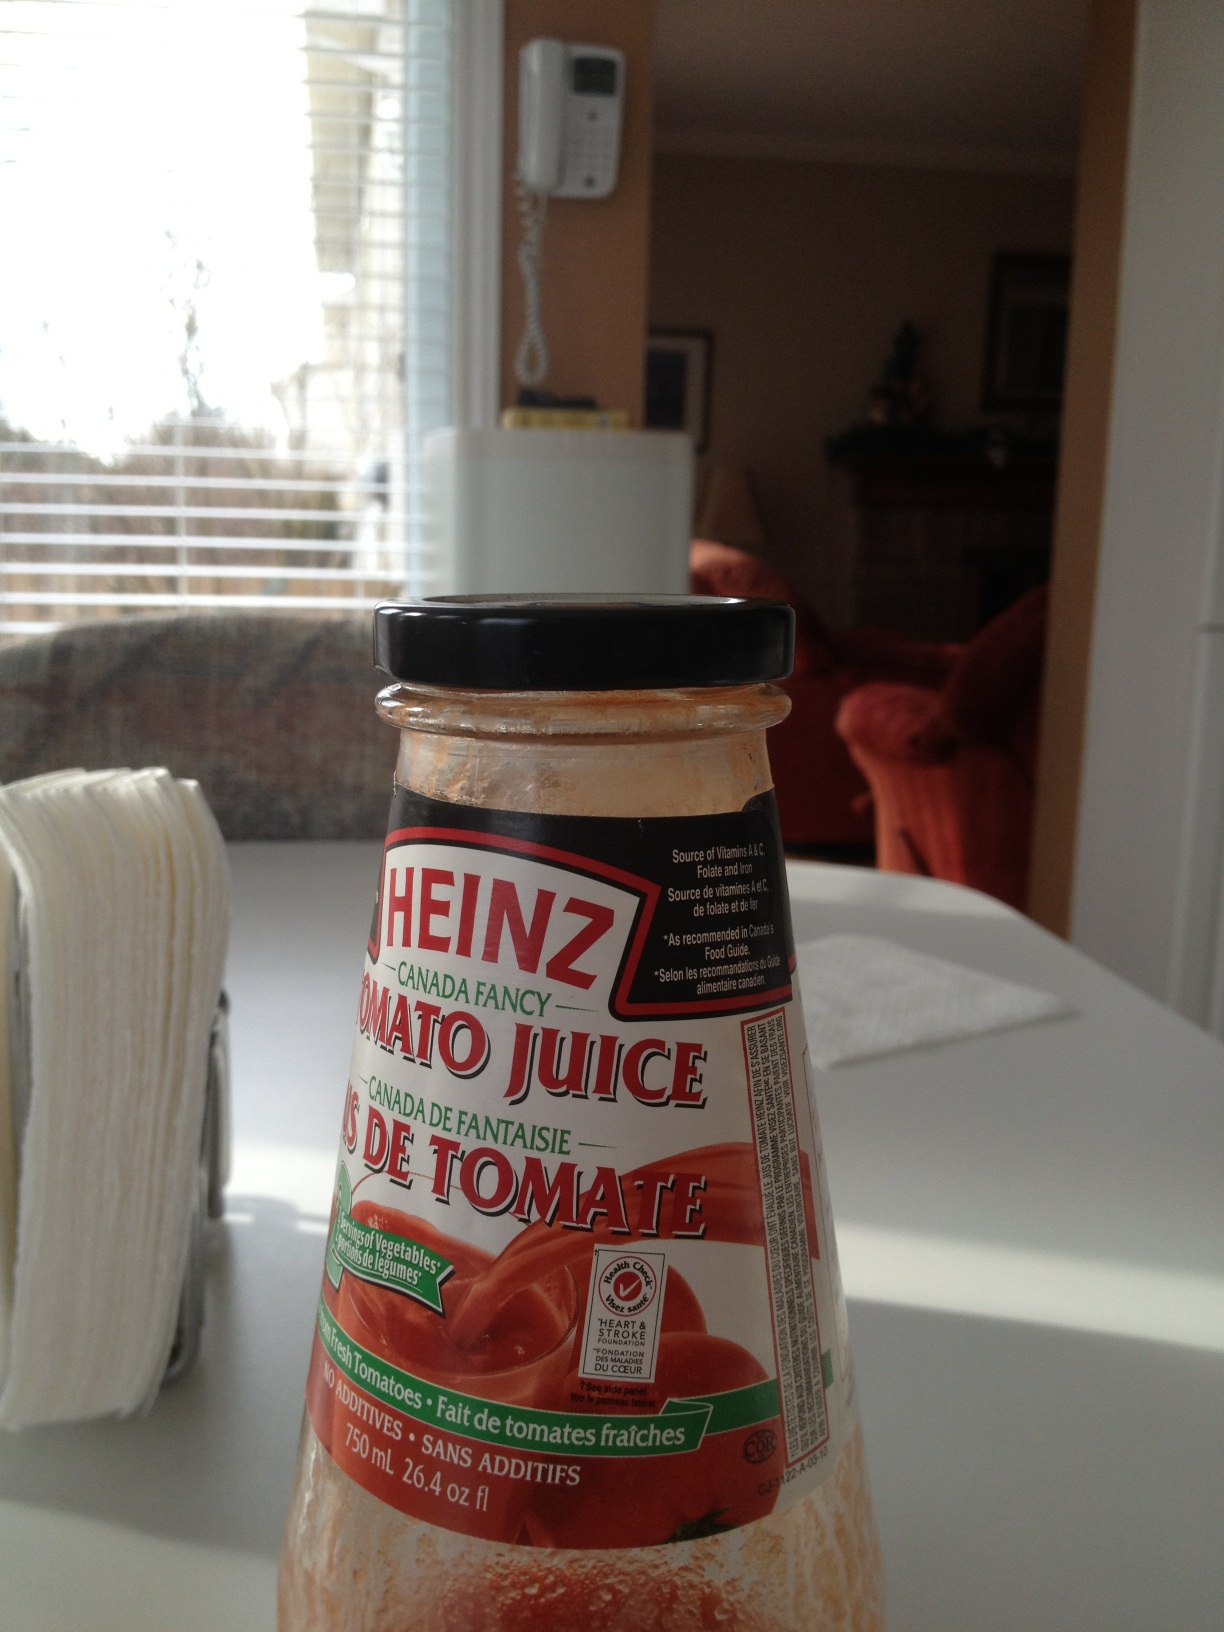Question: What is this?
Answer: tomato juice